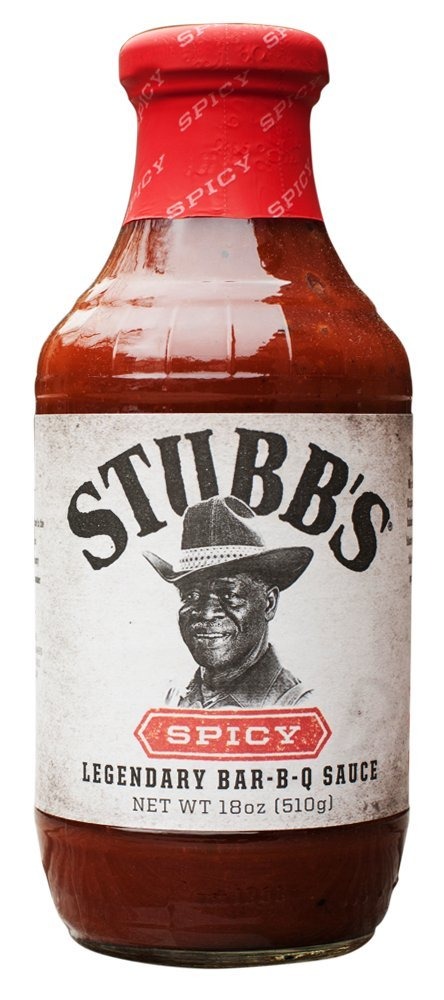
Item Name: Stubb's Spicy Bar-B-Q Sauce 18 oz (Pack of 3)
Value: 3.0
Unit: Count

Price: 5.35